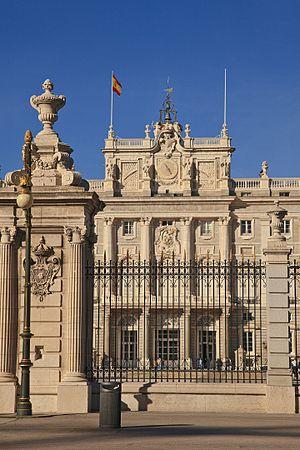
Les Gardes wallonnes furent un corps d'infanterie, créé en 1537 par Charles Quint, sous le nom de régiment d'infanterie wallonne, recruté principalement dans la partie wallonne des Pays-Bas espagnols. Il s'agissait d'une unité d'élite, chargée notamment de la sécurité intérieure en Espagne, et qui fut finalement incorporée à la Garde royale espagnole.